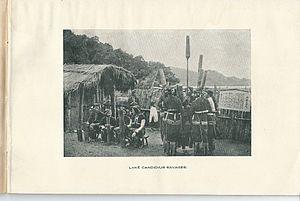
Sun Moon Lake, traduit littéralement par « lac du soleil et de la lune », est la plus grande étendue d’eau à Taïwan, mais aussi un lieu touristique important.